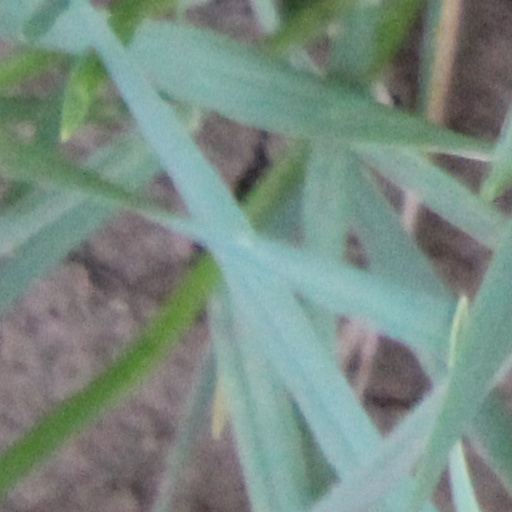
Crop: wheat